Huntsville Regional Airport

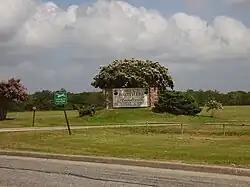
Airport sign, July 2010

Bruce Brothers Huntsville Regional Airport , also known as Huntsville Municipal Airport, is a city-owned, public-use airport located two nautical miles (4 km) northwest of the central business district of Huntsville, a city in Walker County, Texas, United States. It is included in the National Plan of Integrated Airport Systems for 2011–2015, which categorized it as a "general aviation" facility.